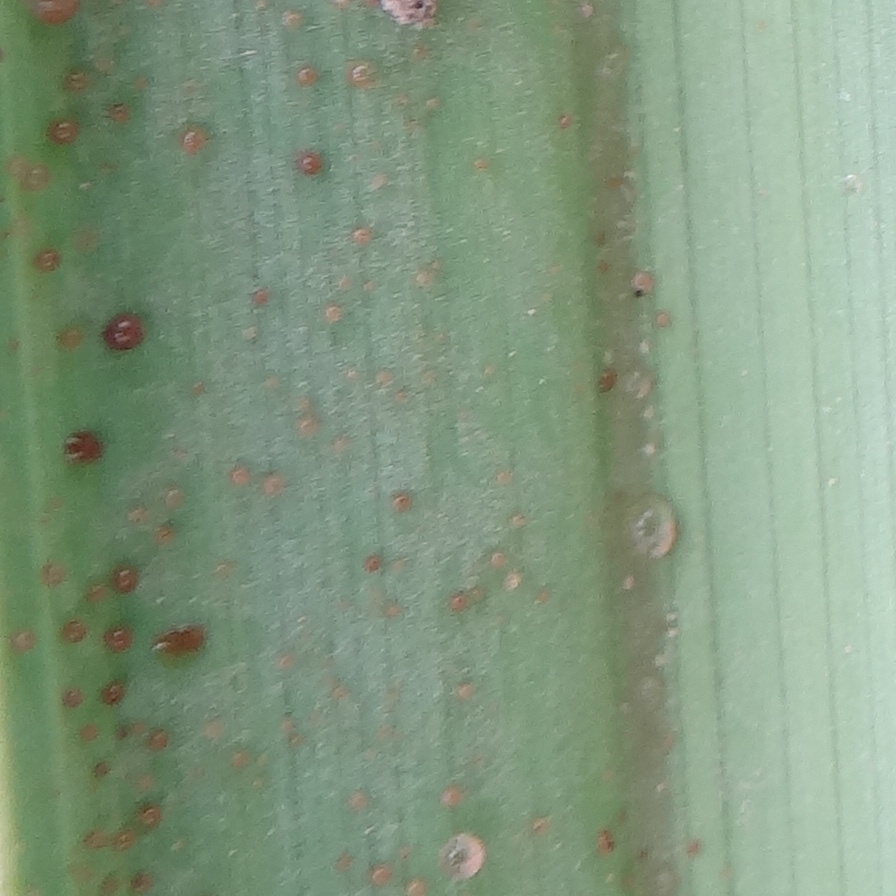
Label: Honey